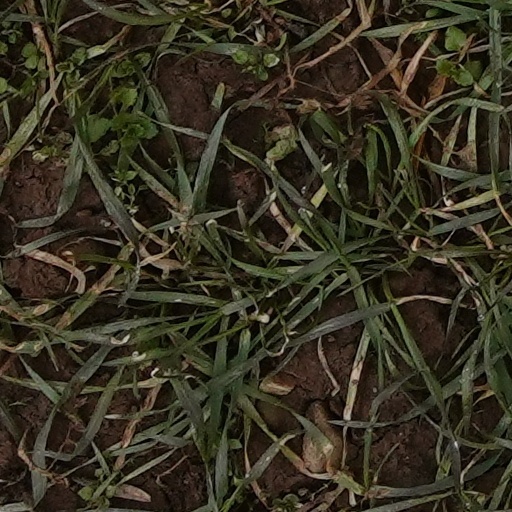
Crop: wheat